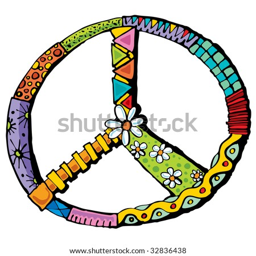
symbol of the world an illustration